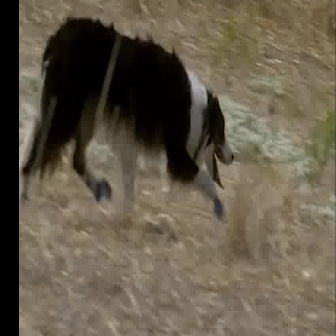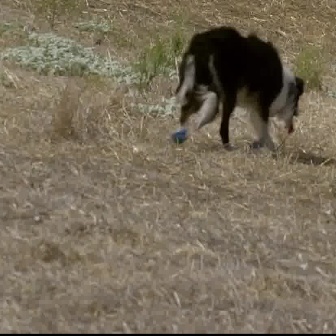
  Please identify the target specified by the bounding box [20,13,235,229] in the first image and locate it in the second image. Return the coordinates in [x_min,y_min,x_max,y_max] format.
Answer: [168,24,305,161]